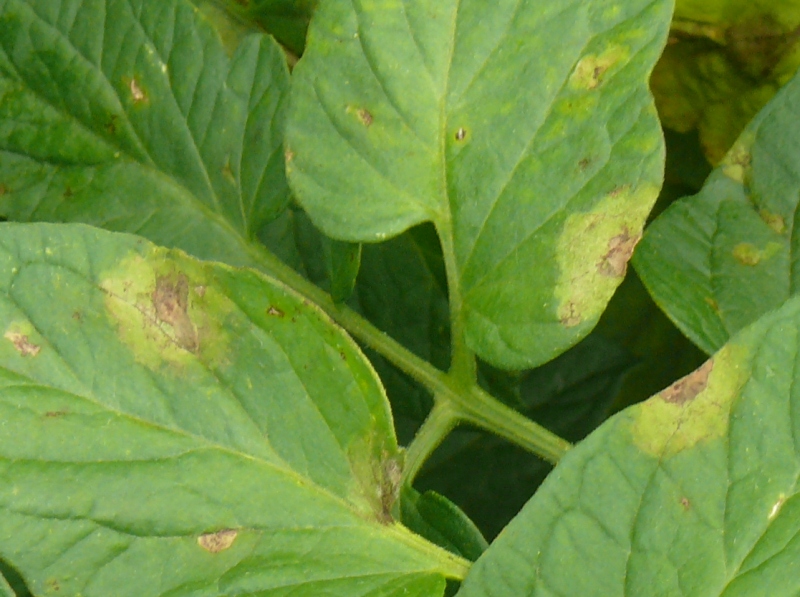
Labels: Tomato Early blight leaf, Tomato Early blight leaf